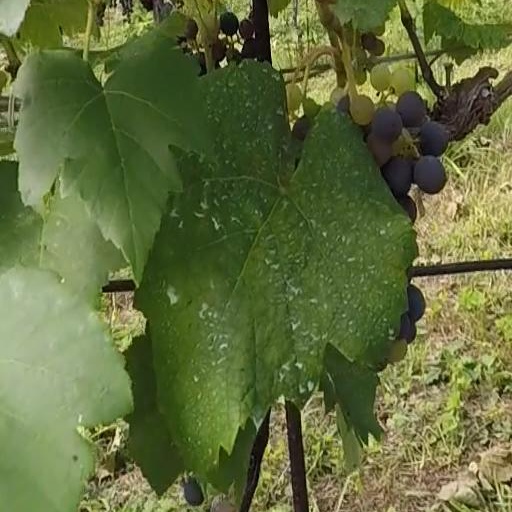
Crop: grape